The Last Stage

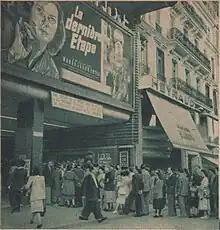
The film's premiere in Paris on 23 December 1948

The film won the Crystal Globe at Karlovy Vary International Film Festival in 1948, and it was nominated for Grand International Award at Venice Film Festival in 1948 and for a BAFTA Award for Best Film from Any Source in 1950. It was reviewed by Bosley Crowther for "The New York Times" in 1949: "...this latest import from Europe is a stark and uncompromising film... it carries a powerful comprehension of the shame and pathos of one of history's darkest hours." In 1996, Stephen Holden also wrote about the film in "The New York Times": "Bleaker and more terrifying than "Schindler's List," this inky, nightmarish film has the atmosphere of a horror movie up until its sentimental ending." In the introduction to Jakubowska's published script, Jerzy Toeplitz wrote: "The value of the film lies in the ideological stand of its maker, who put her great talent and all her strength into the effort to fight fascism, to unmask its genocidal method."